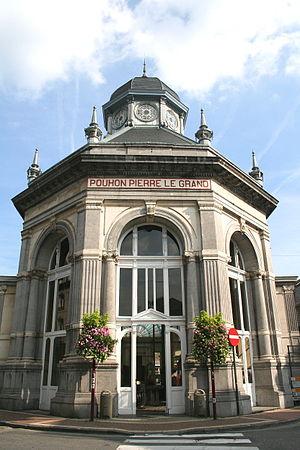
Spa (Belgique), bâtiment abritant le «
Cette page regroupe l'ensemble du patrimoine immobilier classé de la ville belge de Spa.
Spa est une ville francophone de Belgique située dans la province de Liège en Région wallonne. Elle est connue pour ses eaux thermales.
Le Pouhon Pierre-le-Grand est un bâtiment de la ville de Spa, en Belgique qui abrite une source d'eau minérale particulièrement célèbre car fréquentée par le tsar Pierre le Grand. Conçu par l'architecte Victor Besme et construit en 1880 il fut rénové en 2009-2012 et abrite aujourd'hui l'office spadois du tourisme. Le bâtiment est classé.